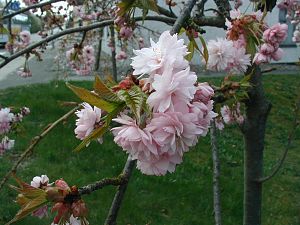
Japansk kirsebær
Japansk kirsebær (Prunus serrulata),